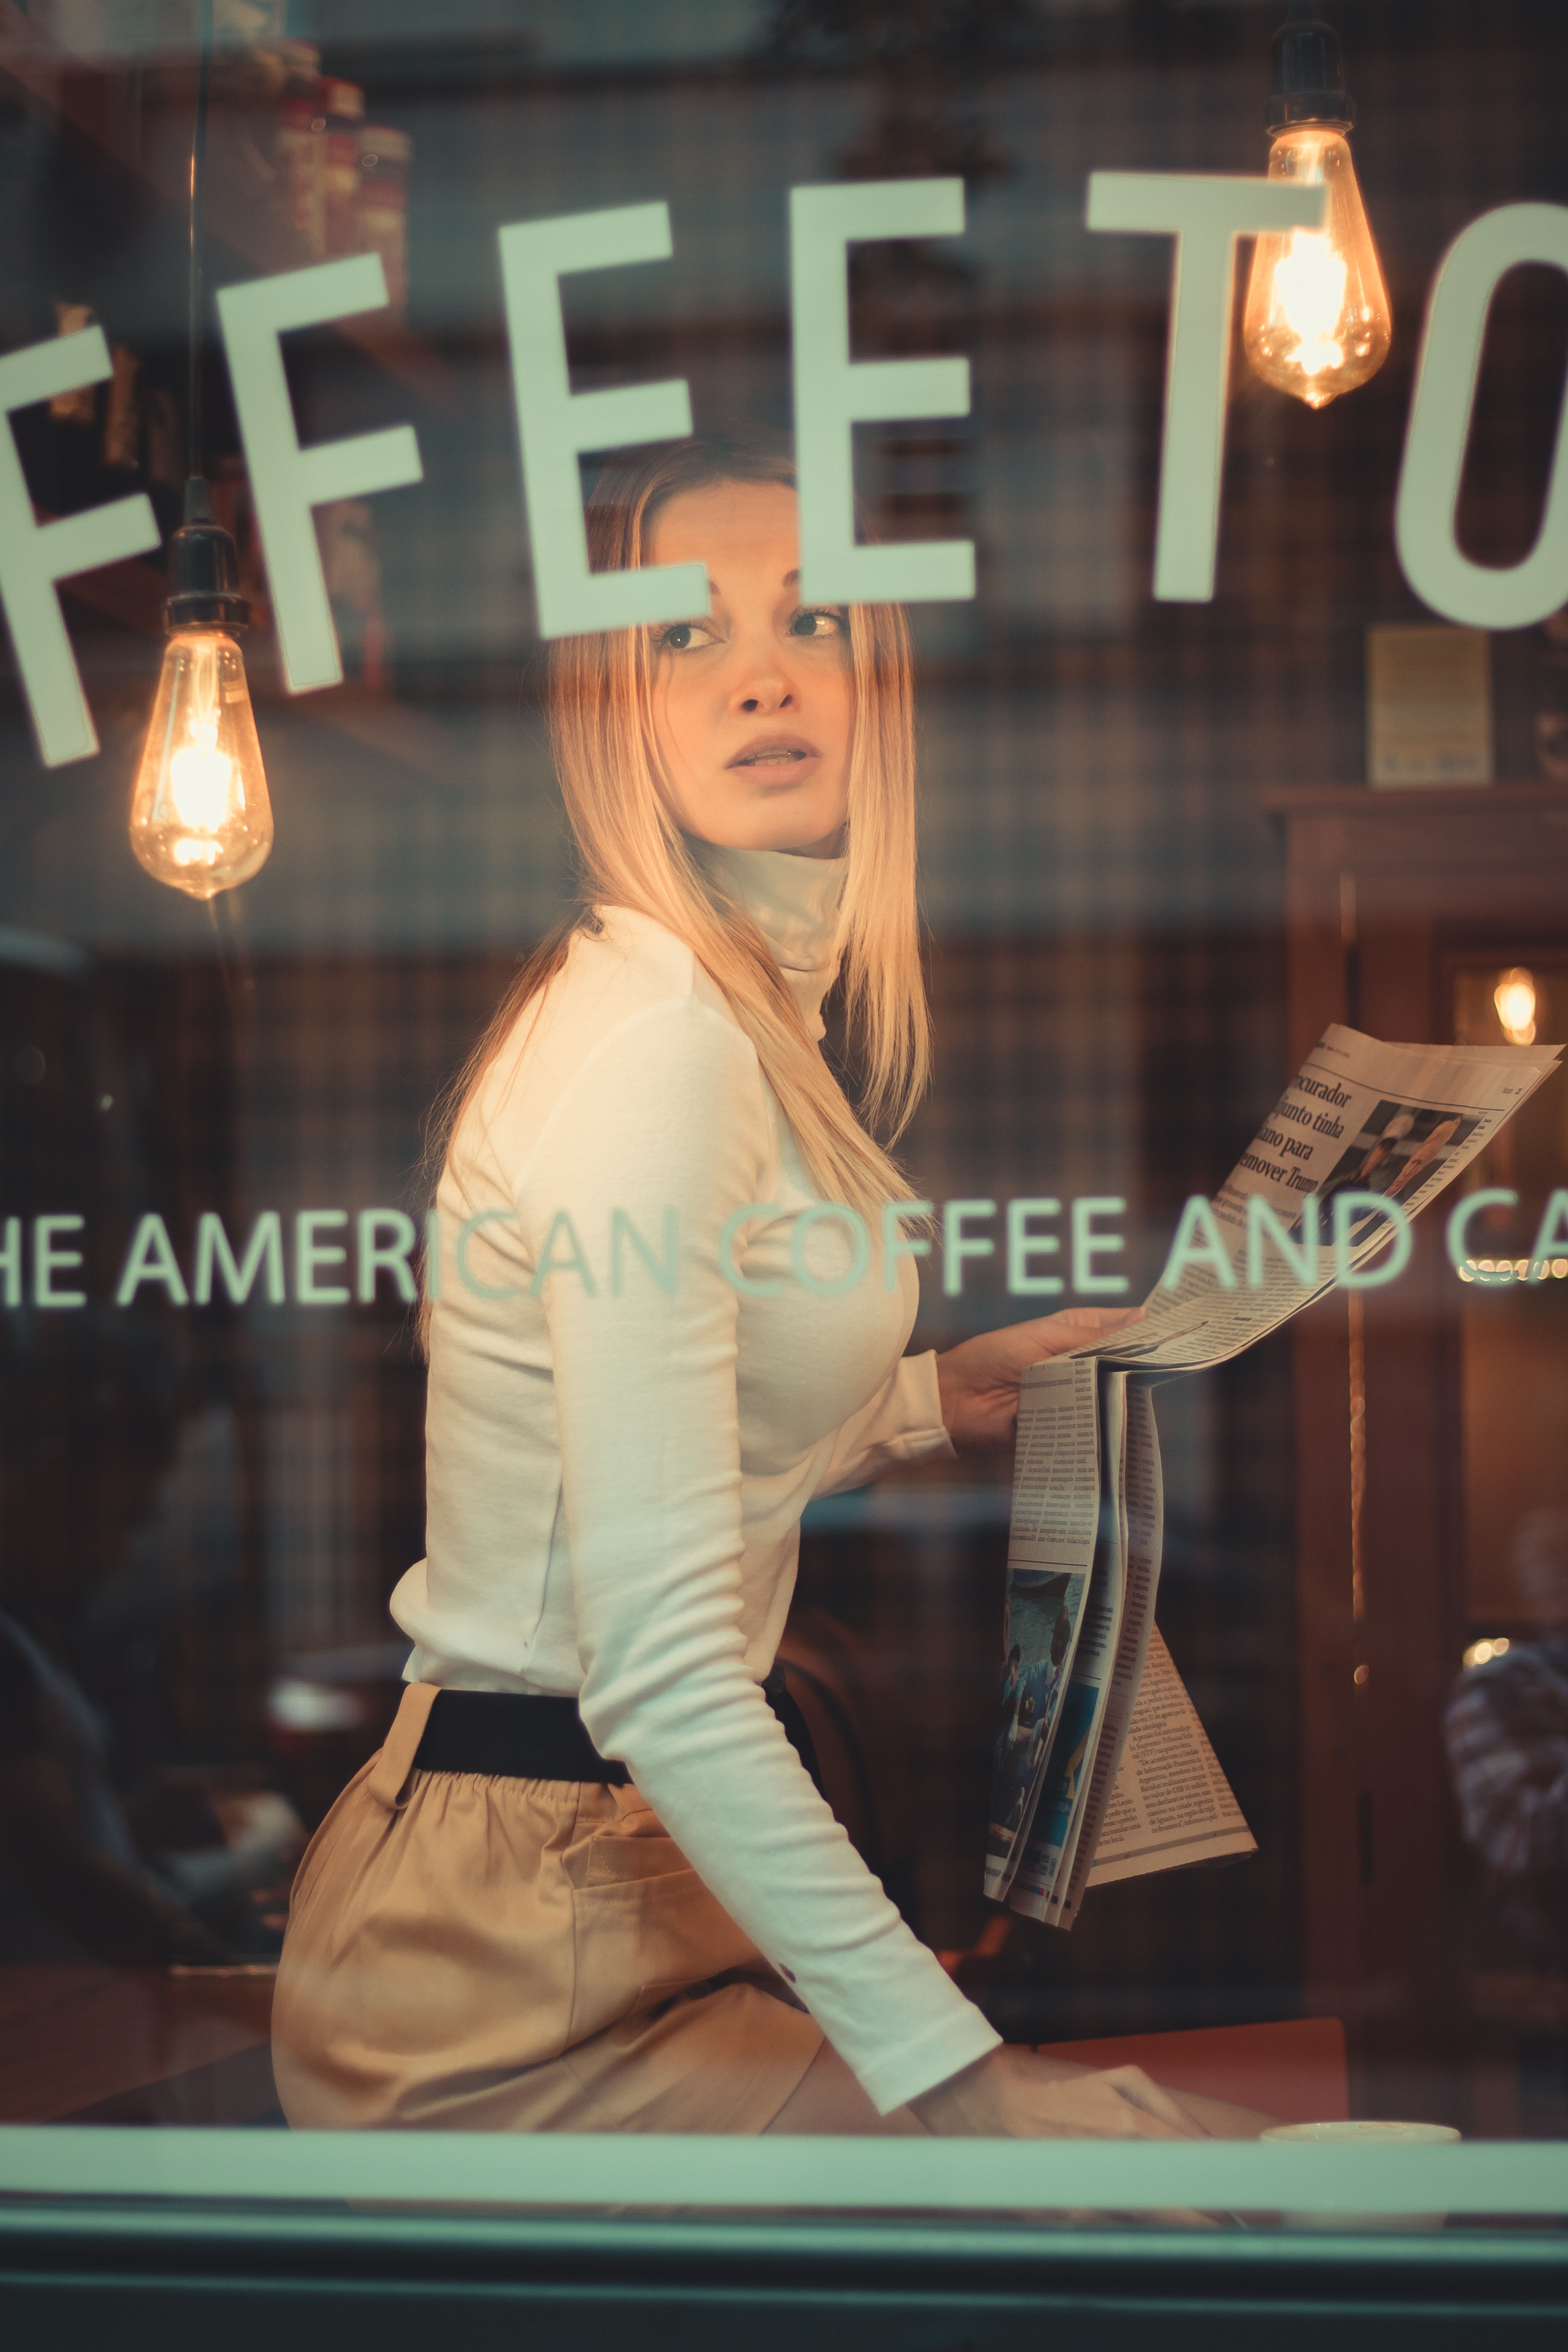
advertising, photo caption